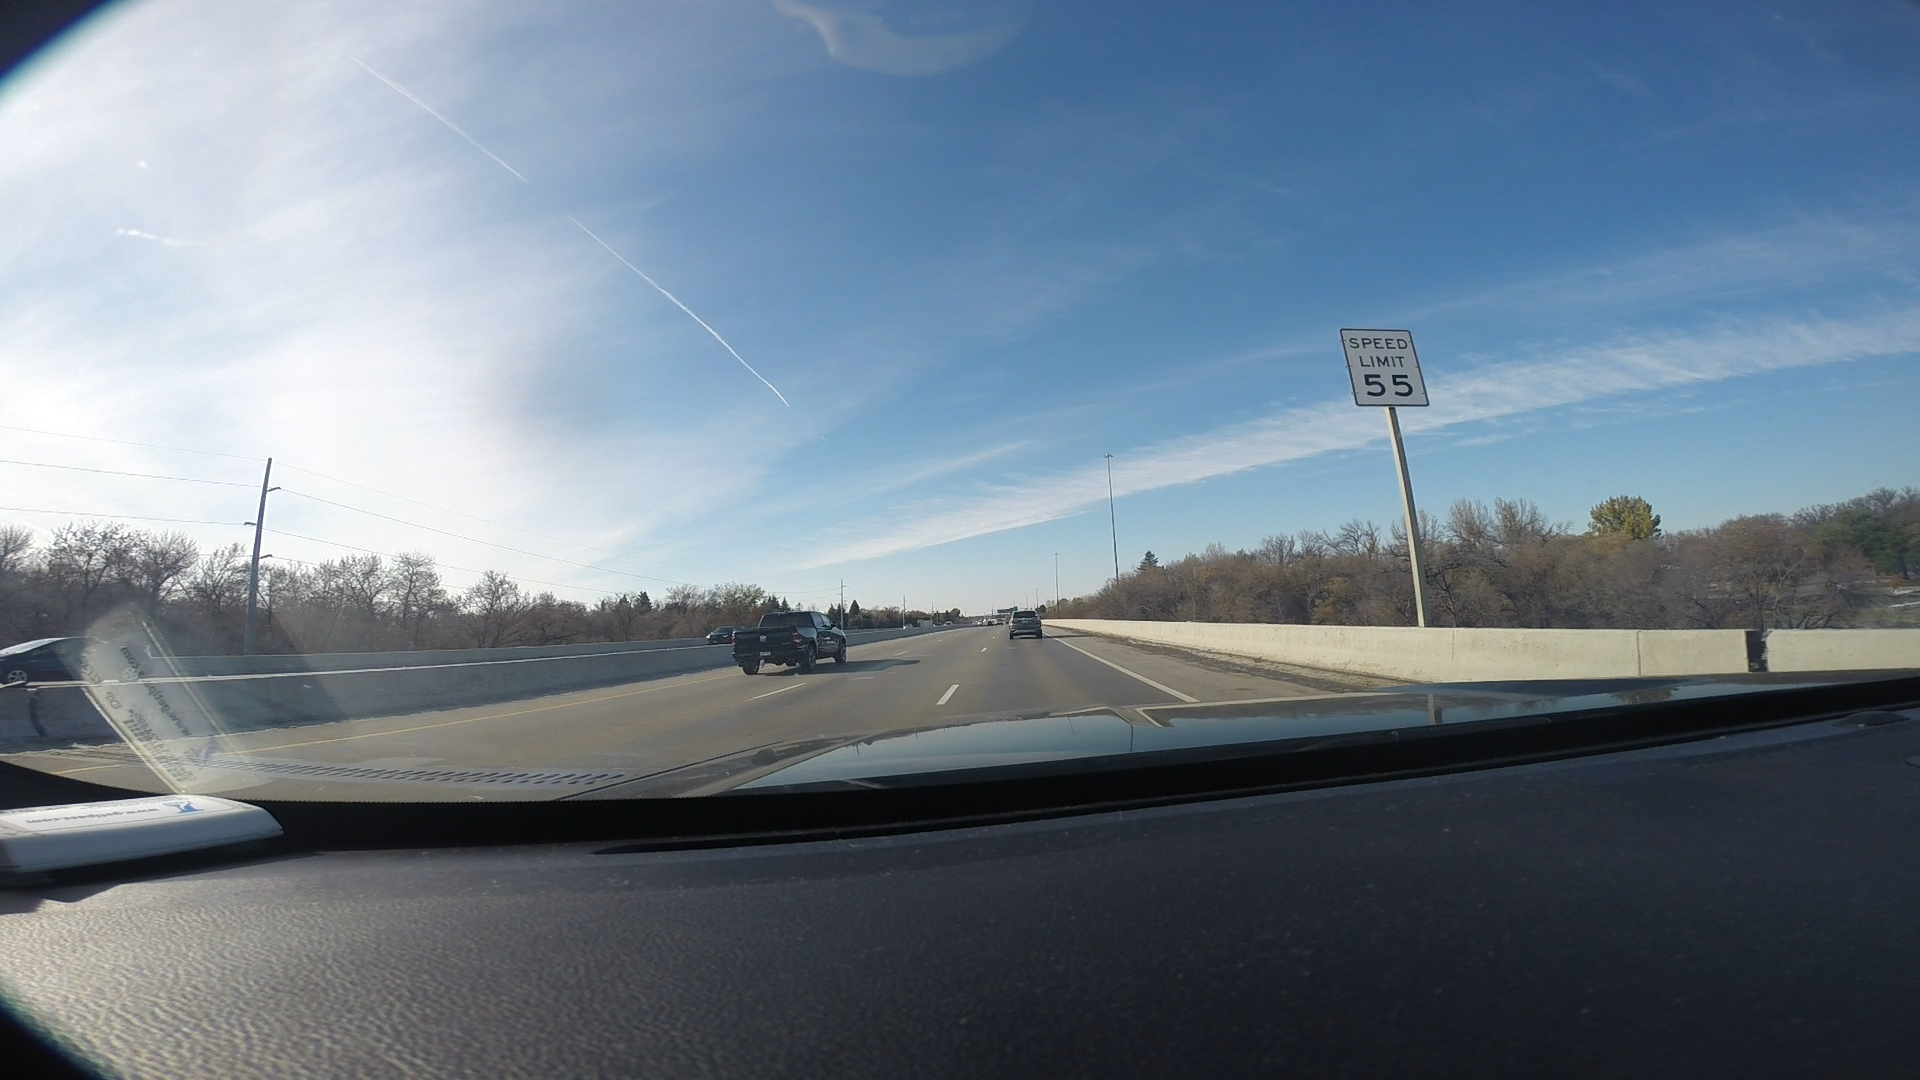
Speed limit sign label: mph55